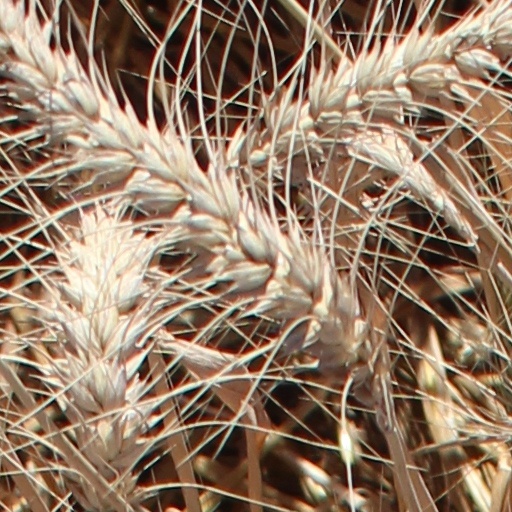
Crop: wheat